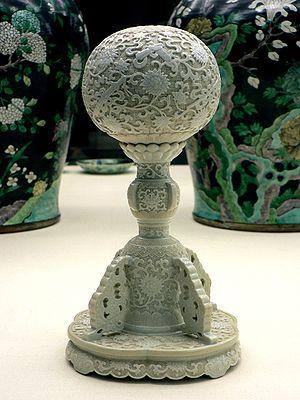
Le musée Calouste-Gulbenkian est un musée situé à Lisbonne. Porteuse, la fondation Calouste-Gulbenkian fut fondée selon les dernières volontés de l'homme d'affaires arménien Calouste Gulbenkian, entre autres afin d'abriter et de présenter au public ses collections privées composées de plus de 6 000 pièces dont 1 000 font partie de l'exposition permanente.